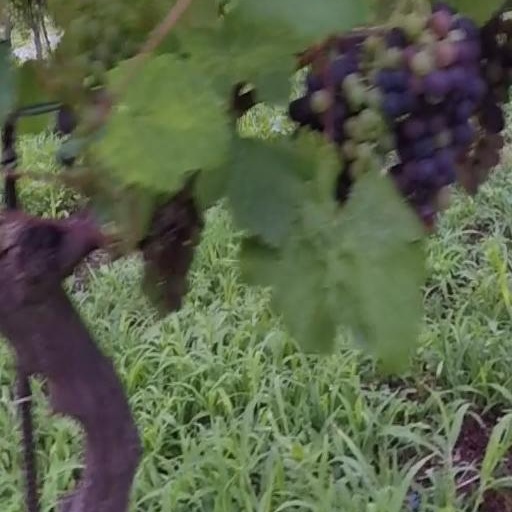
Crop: grape